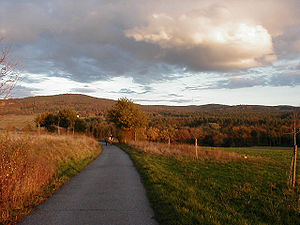
Naturparker i Tyskland / Naturparker
Naturparker i Tyskland er en liste over de 104 naturparker der er er oprettet i henhold til § 27 i Bundesnaturschutzgesetz. De omfatter omkring 25% af Tysklands areal.